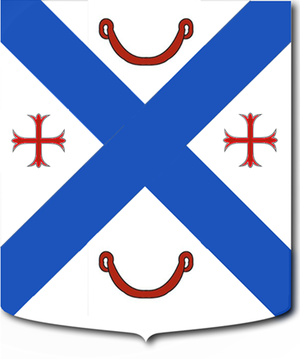
Bonaldi est un nom de famille porté notamment par :